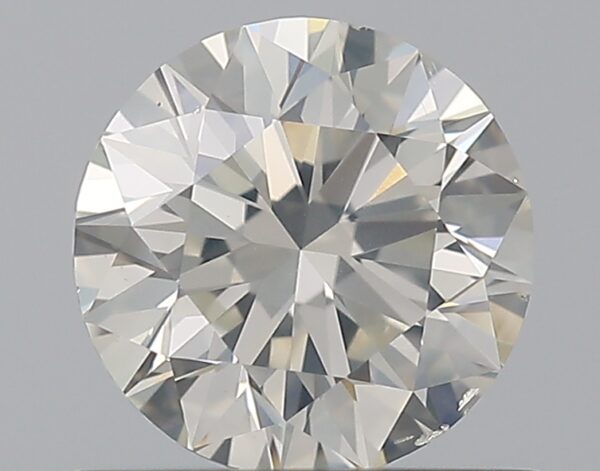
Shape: round
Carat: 0.7
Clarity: I1
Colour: I
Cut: EX
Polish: EX
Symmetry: EX
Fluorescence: F
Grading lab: GIA
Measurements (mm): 5.63 x 5.67 x 3.54